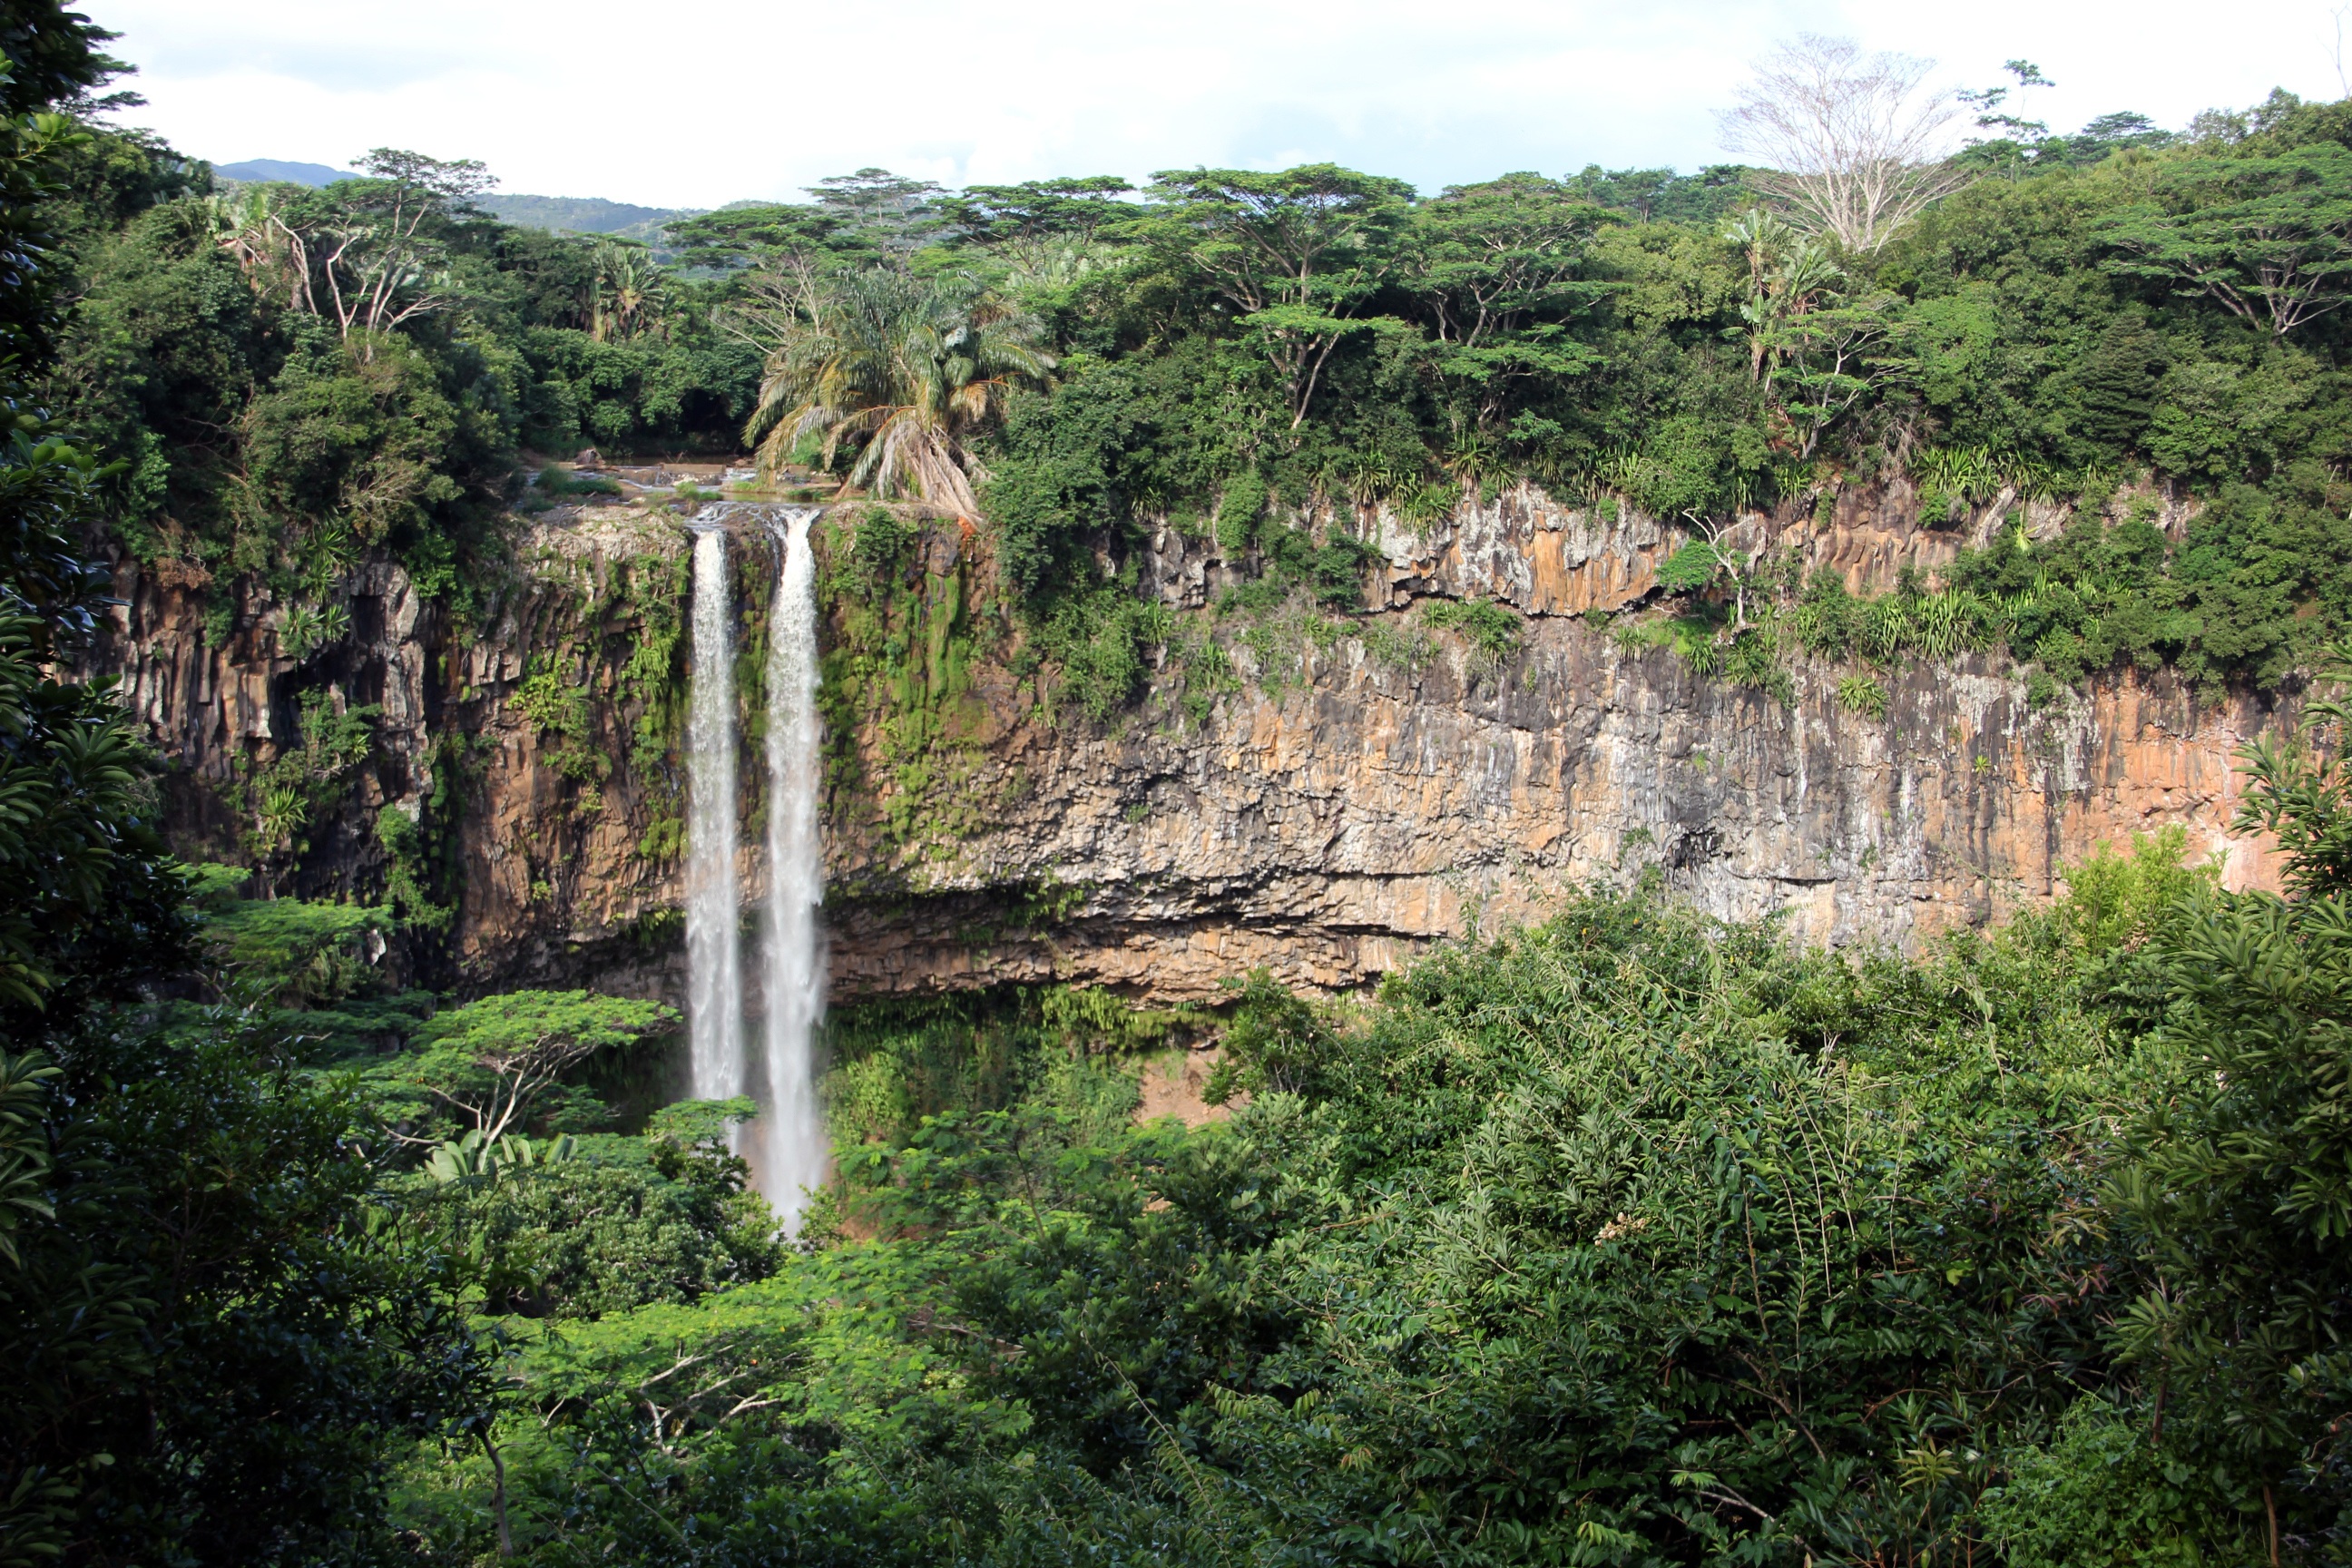
landscape, forest, waterfall, formation, cliff, green, jungle, tropical, terrain, national park, vegetation, rainforest, habitat, water feature, ecosystem, nature reserve, mauritius, chamarel, natural environment, geological phenomenon